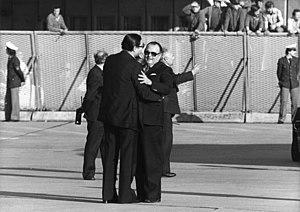
Hans-Jürgen Wischnewski, né le 24 juillet 1922 à Allenstein et décédé le 24 février 2005 à Cologne, était un homme politique allemand membre du Parti social-démocrate d'Allemagne.